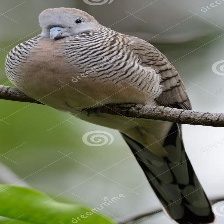
Species: ZEBRA DOVE
Scientific name: GEOPELIA STRIATA